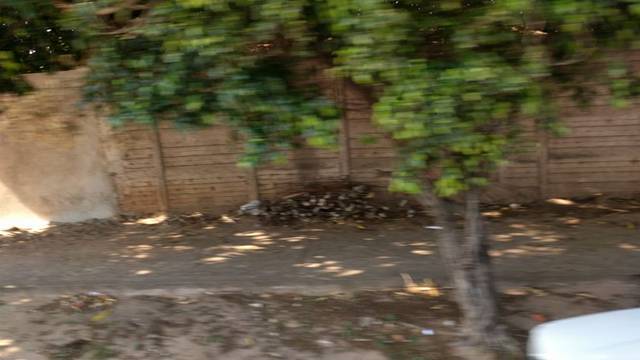
Region: Bolivia
Coordinates: -17.81, -63.168